Trachypepla protochlora

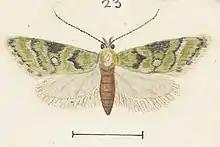
Illustration of female by Hudson.

The green shaded colouring and the intensity of markings on the forewings of this moth are variable. The greenish ground colour of this moth ensures it is well camouflaged when at rest on mosses and green lichens.